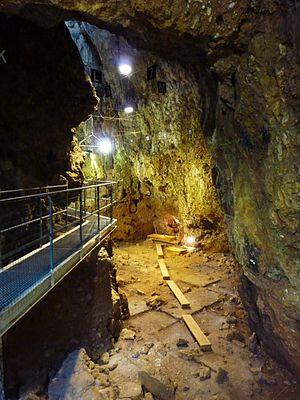
Fouilles en cours à l'intérieur de la grotte du Lazaret. Nice, France.
Cet article recense les monuments historiques de Nice, en France.
La grotte du Lazaret est un site préhistorique du Paléolithique moyen se trouvant au pied du mont Boron, dans la partie sud-est de la ville de Nice.